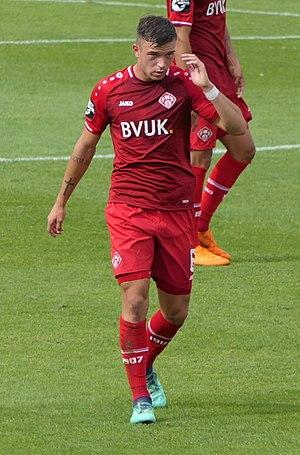
Kai Wagner, né le 15 février 1997 à Geislingen an der Steige en Allemagne, est un footballeur allemand qui joue au poste d'arrière gauche au Union de Philadelphie en MLS.